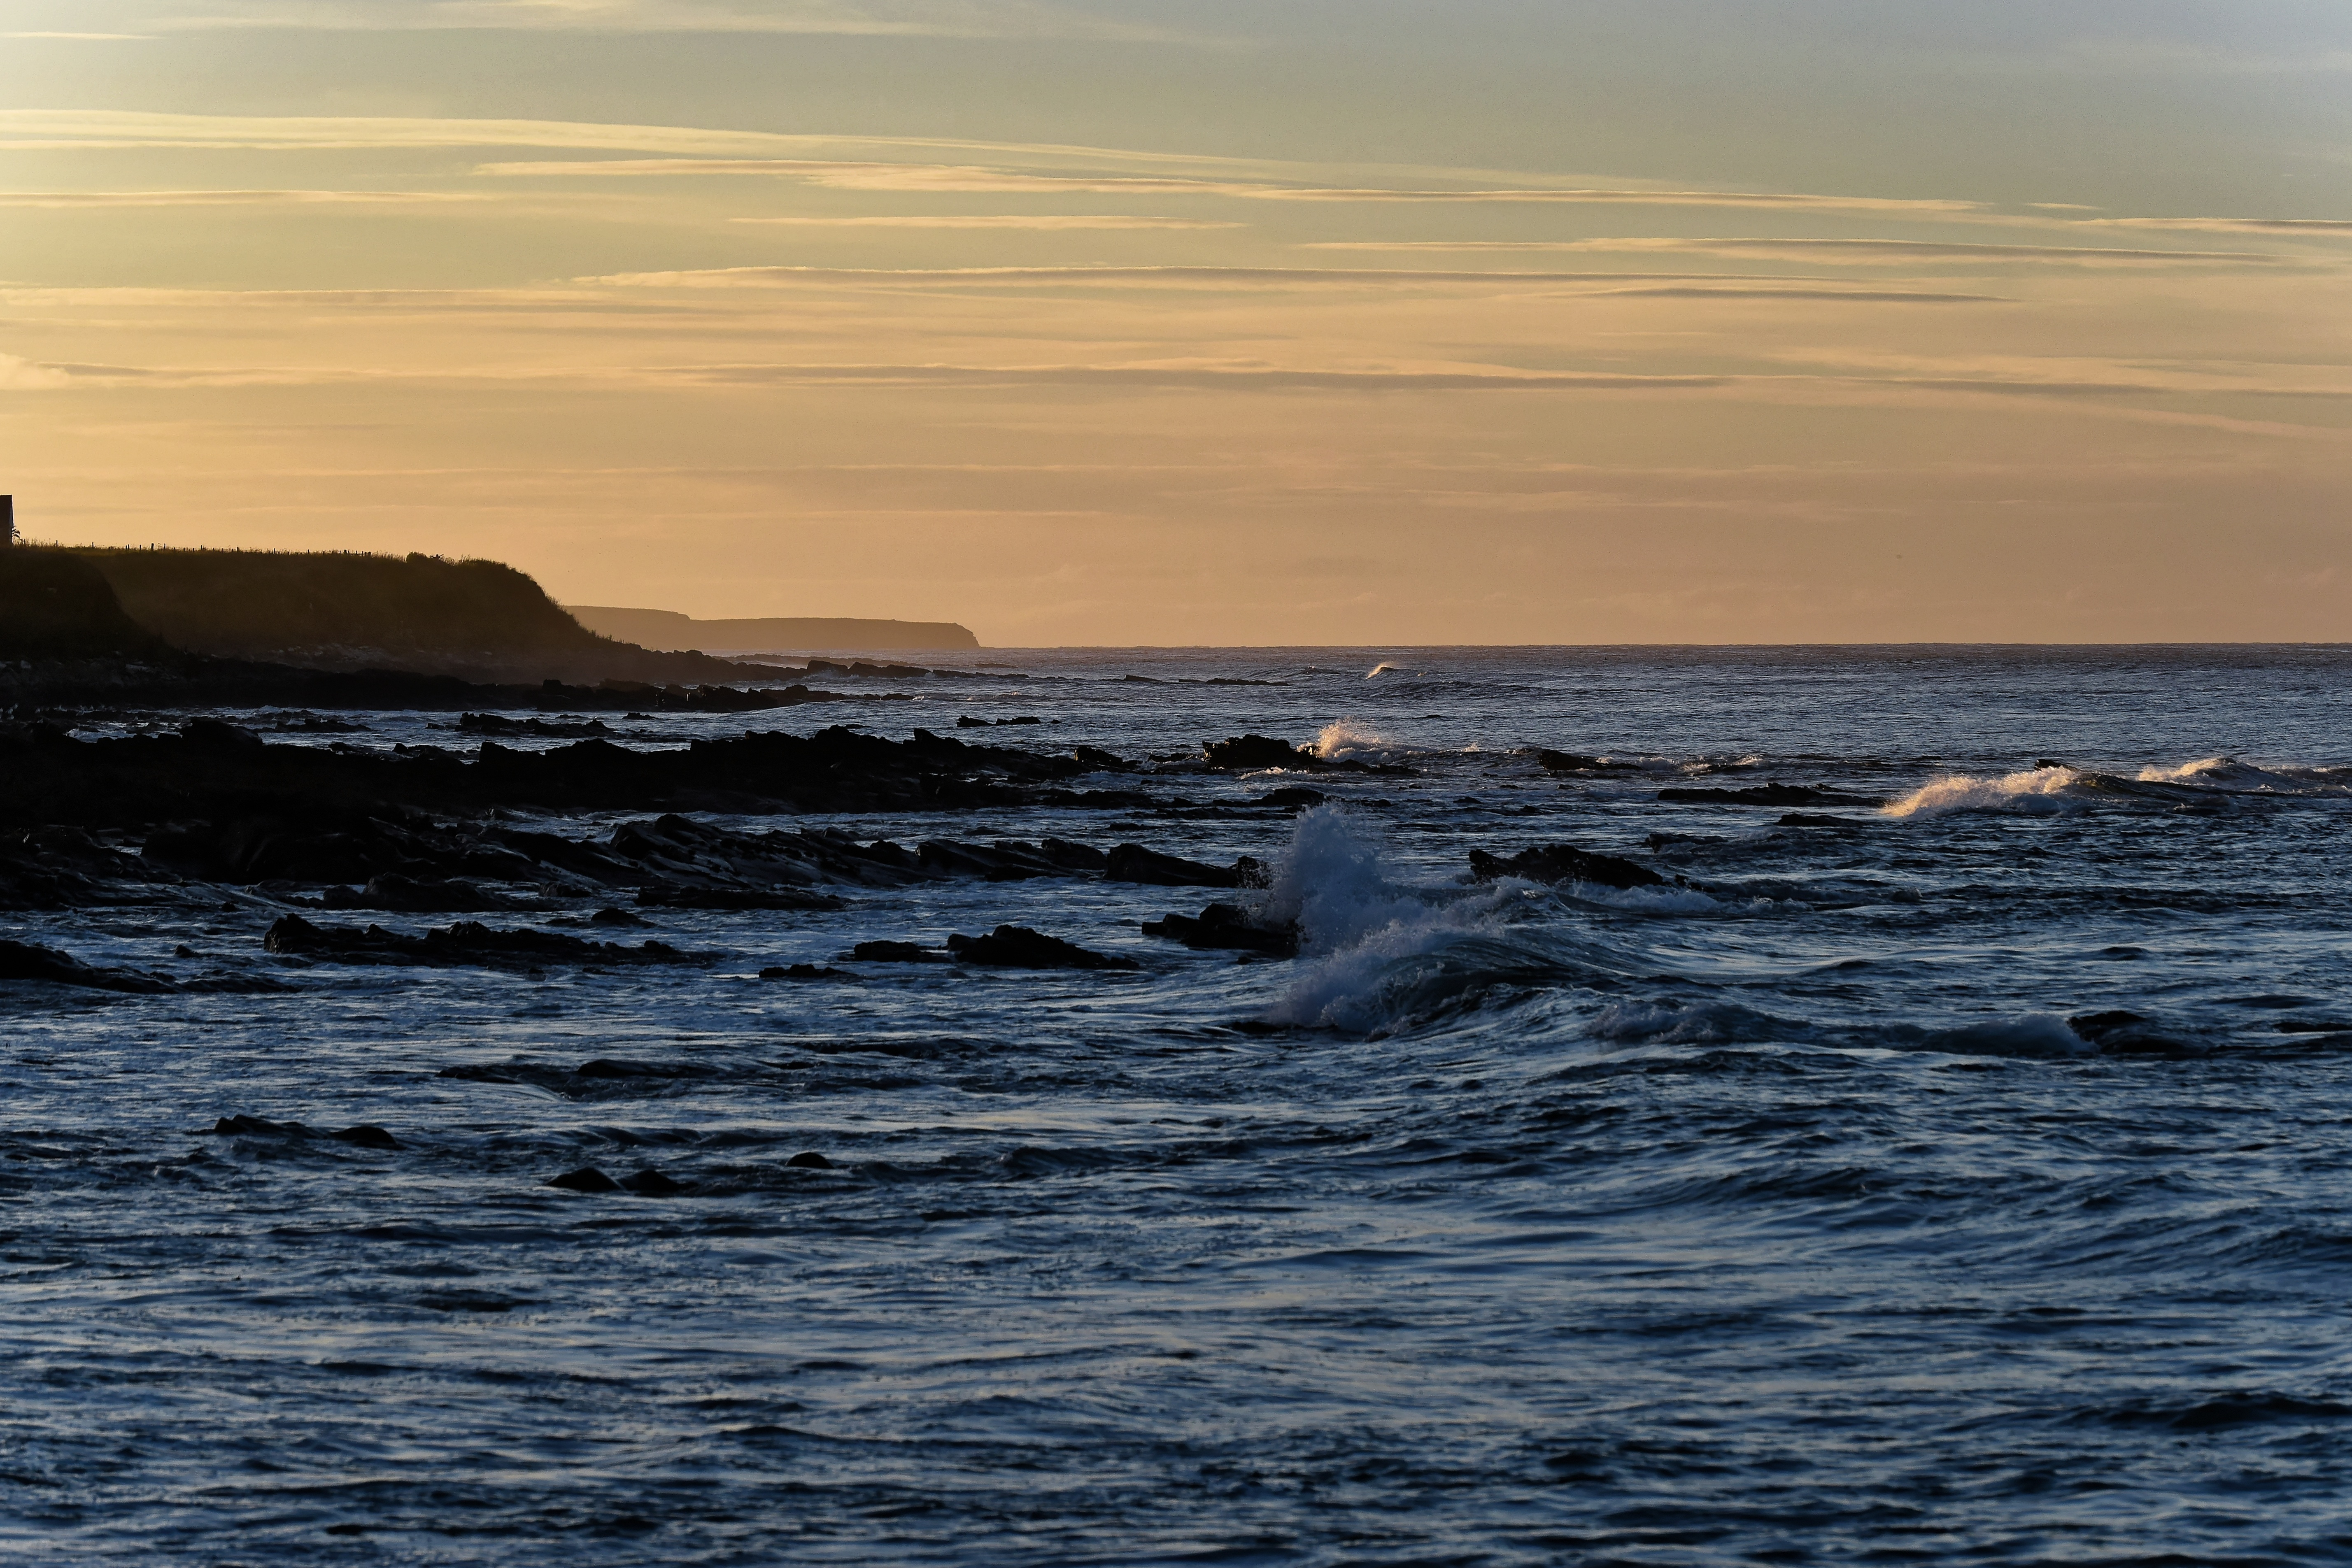
beach, landscape, sea, coast, water, nature, sand, ocean, horizon, sky, sunrise, sunset, sunlight, shore, wave, view, dawn, coastline, cliff, dusk, orange, scenic, autumn, seascape, bay, attraction, tourism, body of water, ocean wave, uk, clouds, scotland, cape, nature landscape, water wave, john o groats, ocean background, wave background, wind wave, o groats